1920 Buffalo All-Americans season

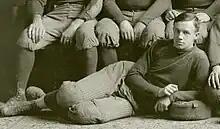
Buffalo player-coach, Tommy Hughitt

In the 1919 season, the franchise was named the Buffalo Prospects, and finished with a 9–1–1 in the NYPFL. As a result, they won the New York Championship. After the 1919 season, the Prospects went under new management, and the name was changed to the All-Americans. Tommy Hughitt became the coach, and several players from the 1919 squad left. Of the 33 players on the 1919 team, only Barney Lepper and Tommy Hughitt remained on the team for the 1920 season.